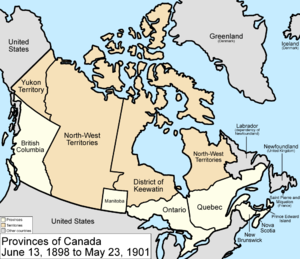
Le district de Keewatin est un ancien territoire du Canada et l'une des trois anciennes divisions administratives des Territoires du Nord-Ouest canadiens avant la création du Nunavut en 1999.
Les Territoires du Nord-Ouest sont un territoire fédéral du Nord canadien, bordés à l'ouest par le Yukon, à l'est par le Nunavut et au sud par la Colombie-Britannique, l'Alberta et la Saskatchewan. S'étendant sur une superficie de 1 346 106 km², il s'agit de la troisième plus grande délimitation du pays, après le Nunavut et le Québec. Avec une population de 41 786 habitants, les Territoires du Nord-Ouest occupent le onzième et antépénultième rang des provinces et territoires canadiens les plus peuplés, devant le Nunavut et le Yukon. Leurs habitants sont appelés les Ténois ou, de façon moins courante, Territoriens et leur capitale est Yellowknife.
Cet article est une chronologie de l'évolution territoriale du Canada, listant les modifications intérieures et extérieures de la géographie politique de ce pays.